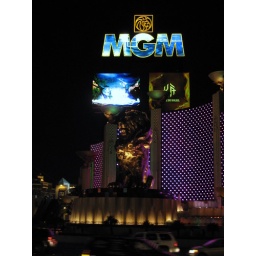
The Video screen and sign outside the MGM Grand Casino in Las Vegas